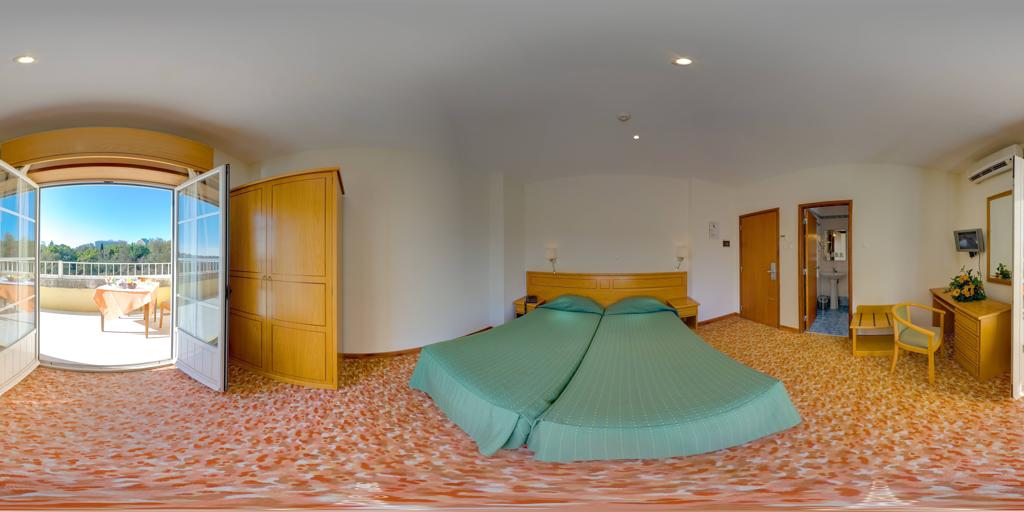
Referred object: Air conditioner above the mirror

Referred object: the wardrobe opposite the open balcony doors